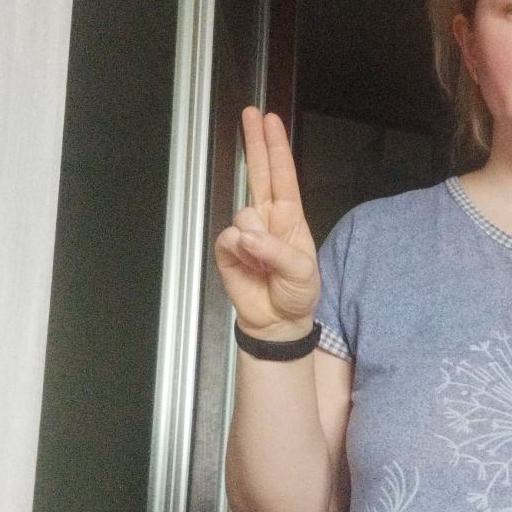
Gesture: two_up